OK Computer

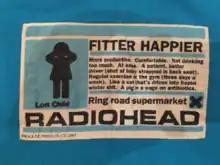
The lyrics to "Fitter Happier" and images adapted from the album artwork were used on advertisements in music magazines, signs in the London Underground and shirts ("shirt design pictured").

Parlophone launched an unorthodox advertising campaign, taking full-page advertisements in high-profile British newspapers and tube stations with lyrics for "Fitter Happier" in large black letters against white backgrounds. The same lyrics, and artwork adapted from the album, were repurposed for shirt designs. Yorke said they chose the "Fitter Happier" lyrics to link what a critic called "a coherent set of concerns" between the album artwork and its promotional material.